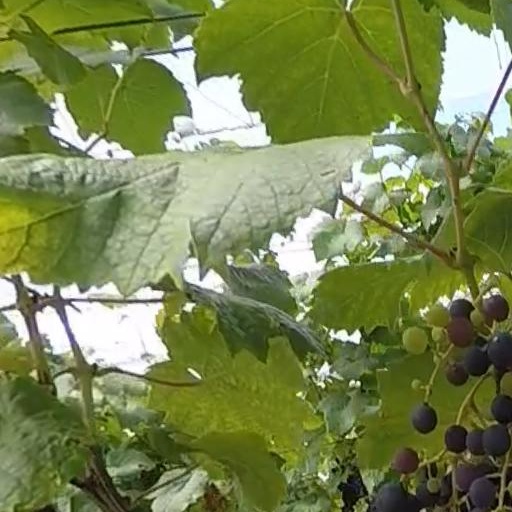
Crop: grape